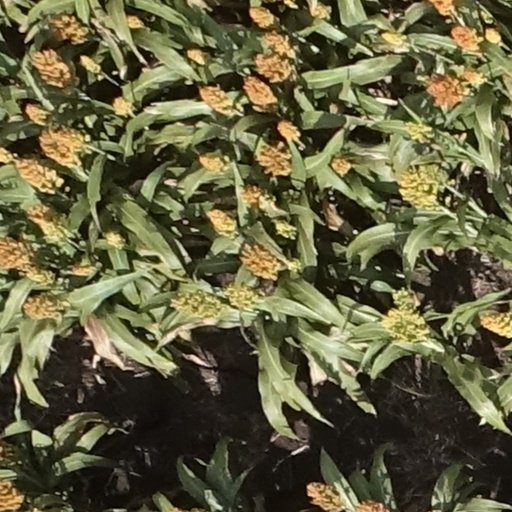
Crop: sorghum